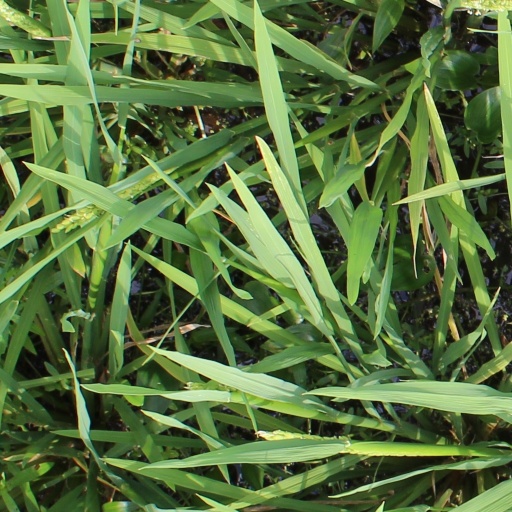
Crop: rice